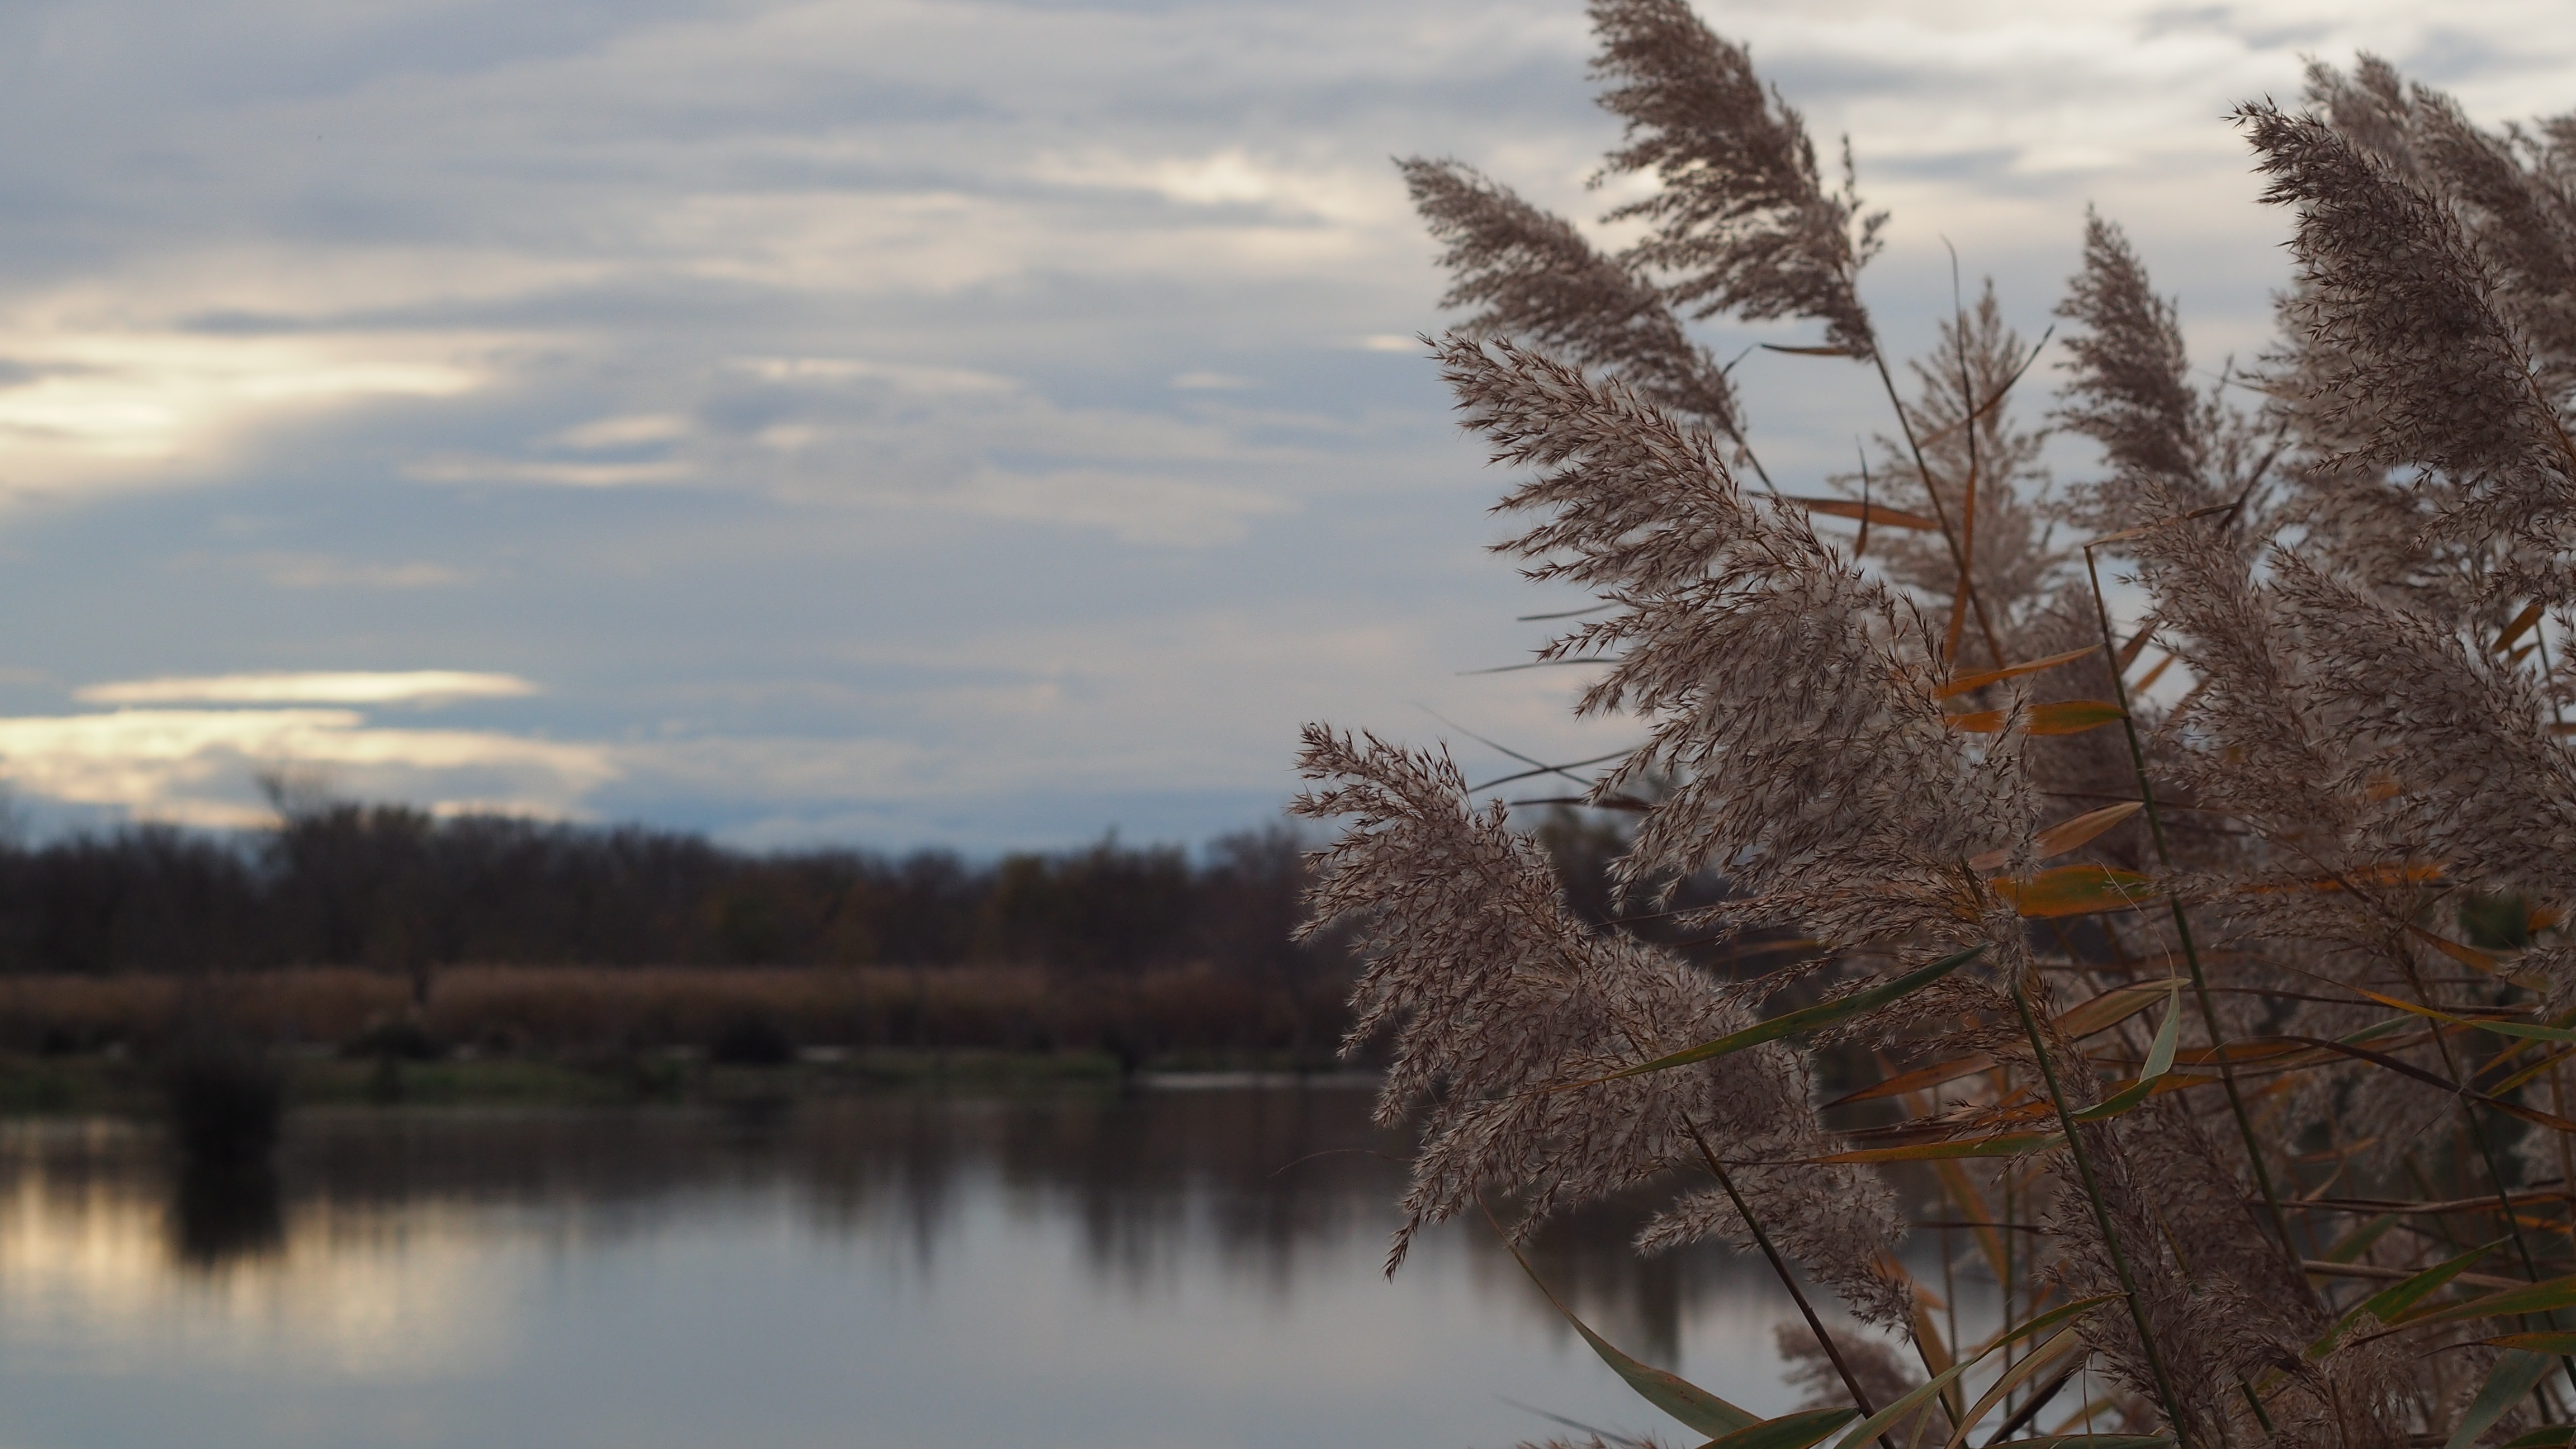
landscape, tree, nature, branch, snow, winter, plant, morning, flower, lake, frost, river, evening, reflection, autumn, weather, season, landscapes, camargue, rushes, atmospheric phenomenon, woody plant